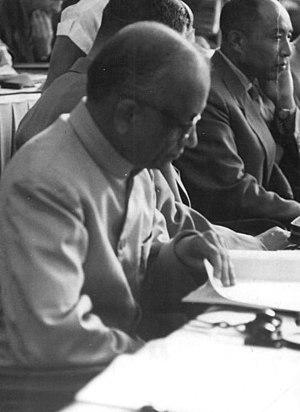
Les élections législatives indiennes de 1957 sont les deuxièmes élections depuis l'Indépendance de l'Inde.
Les élections législatives indiennes de 1951-1952 ont lieu du 25 octobre 1951 au 21 février 1952. Ce sont les premières élections depuis l'Indépendance de l'Inde.
Les élections législatives indiennes de 1962 sont les troisièmes élections depuis l'Indépendance de l'Inde.